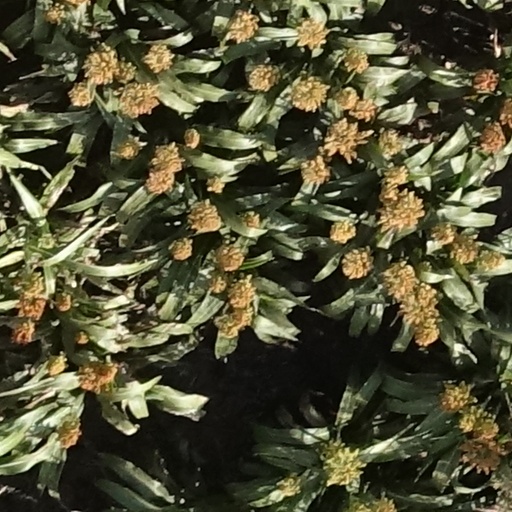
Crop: sorghum